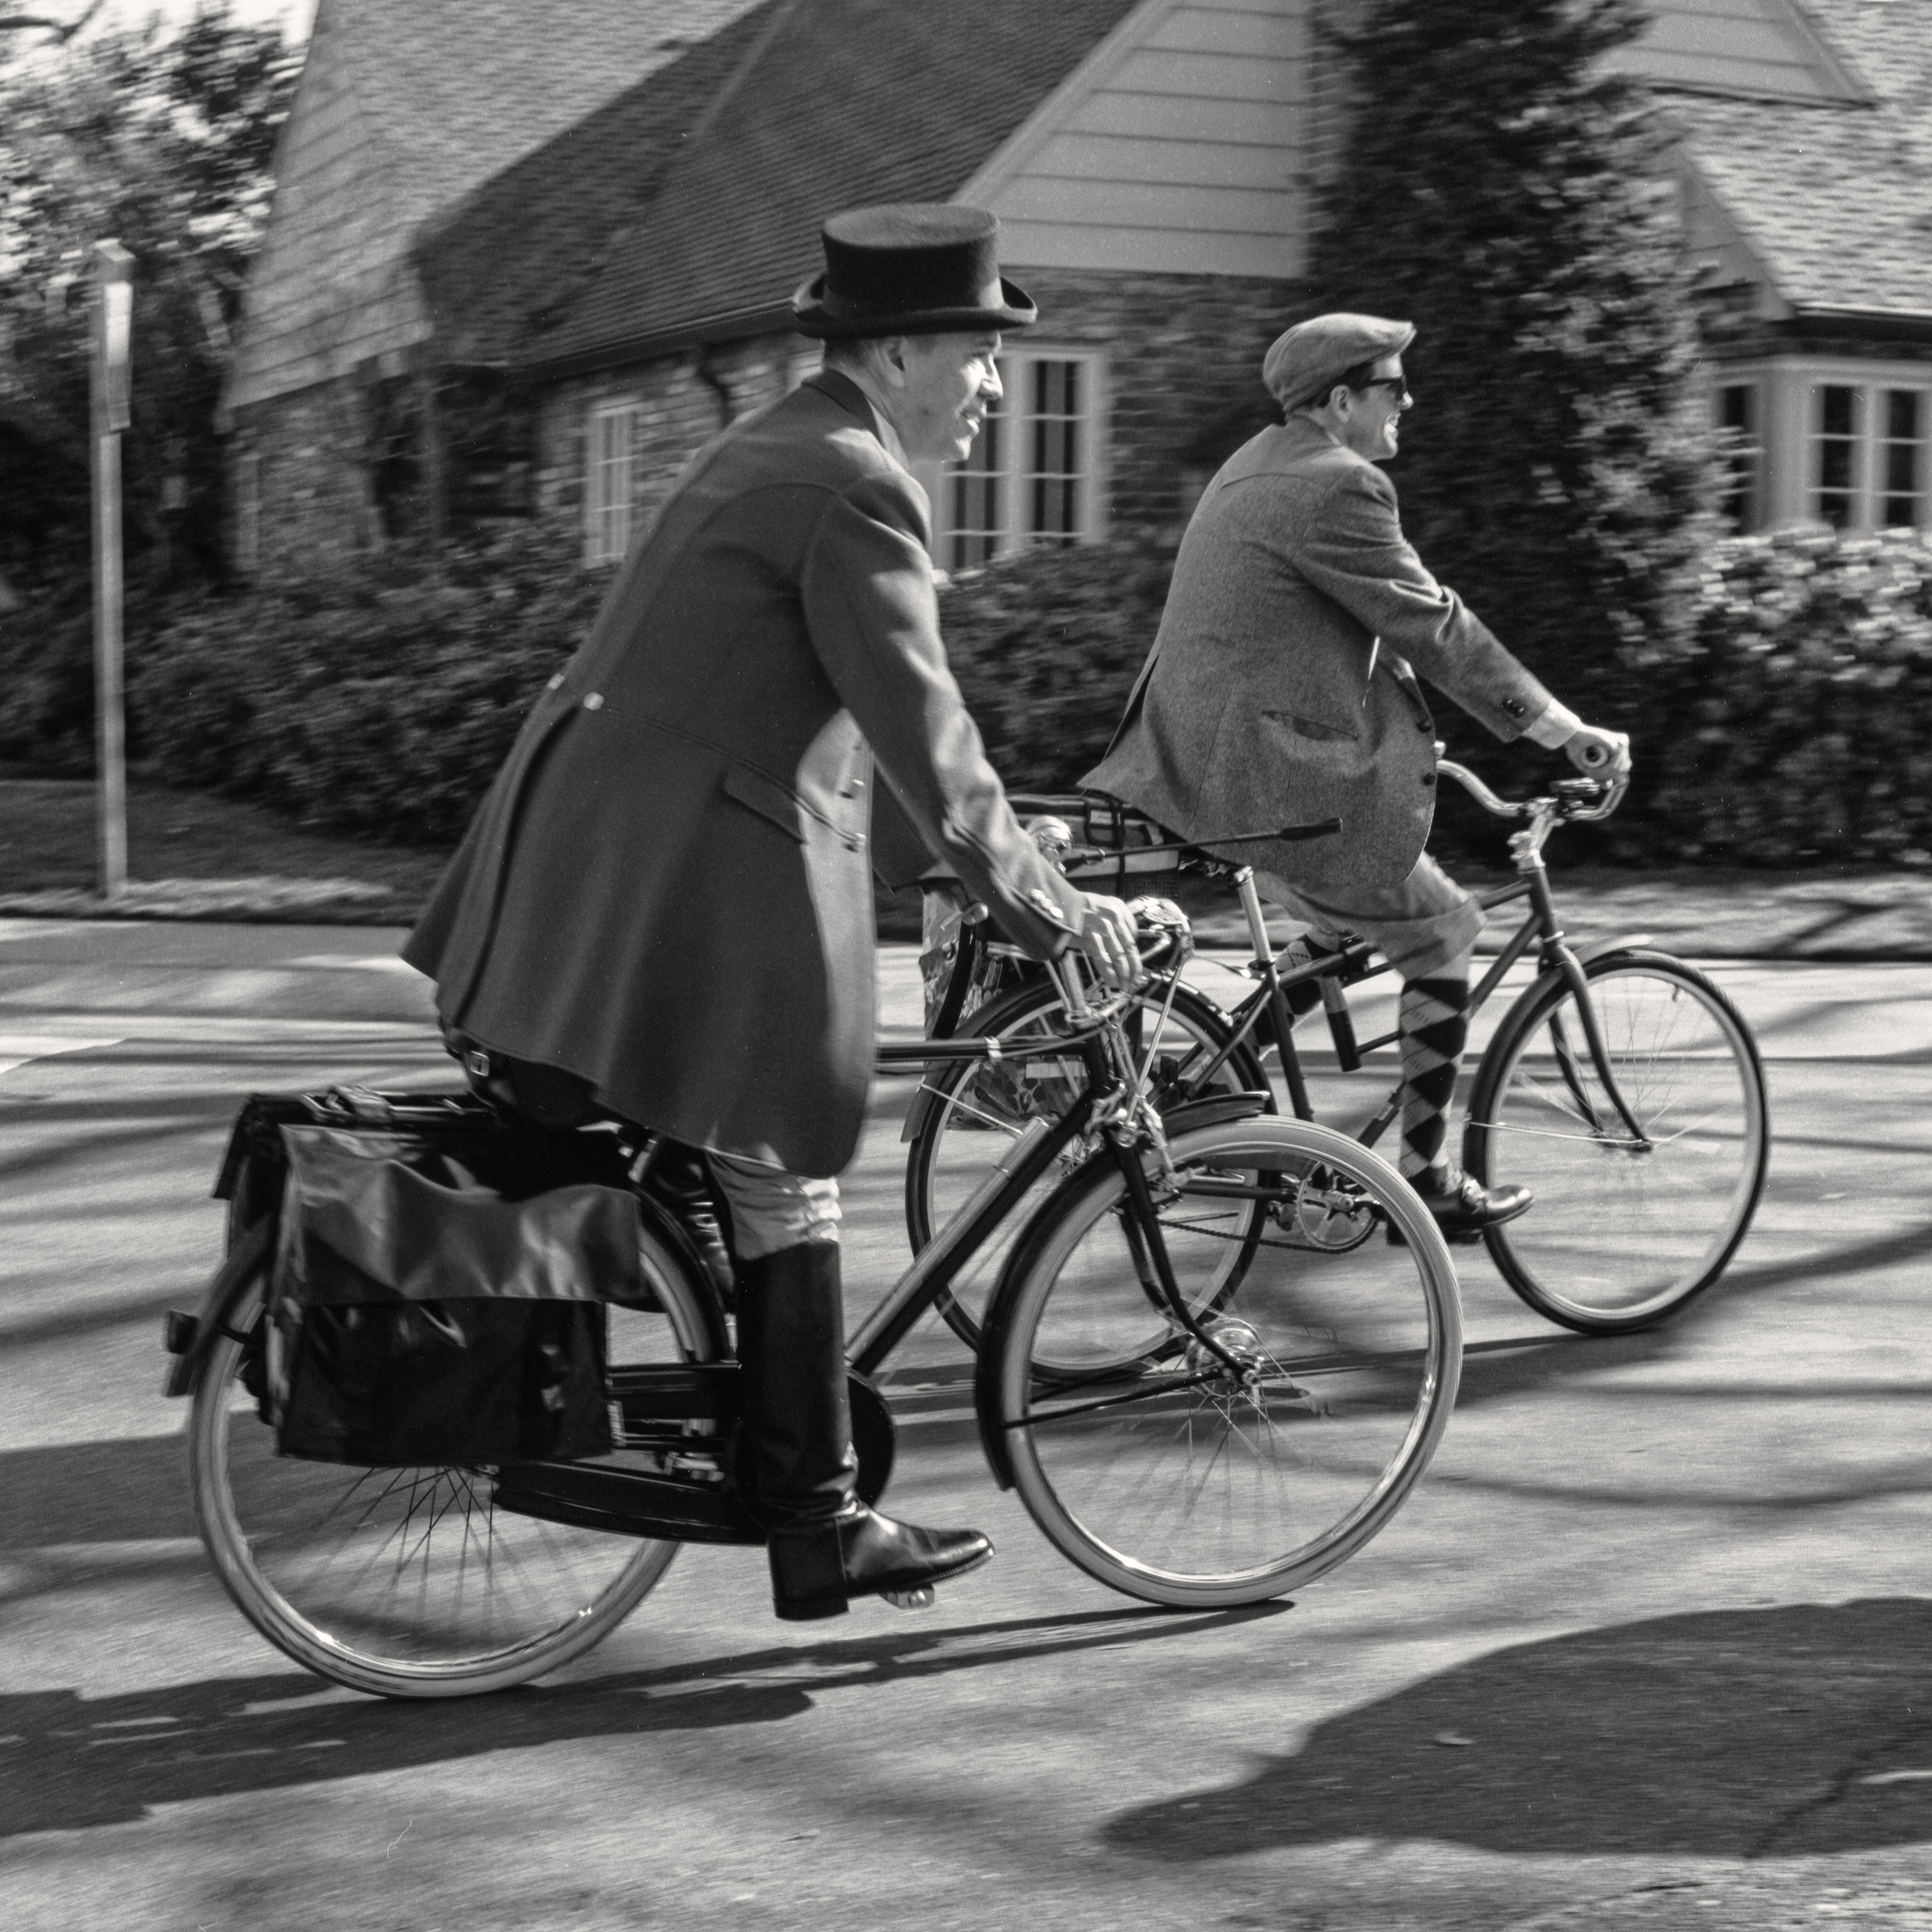
black and white, road, street, photography, vintage, retro, bicycle, urban, vehicle, monochrome, sports equipment, cycling, infrastructure, photograph, tweed, sacramento, bygoneera, edwardianbritain, amorecivilizedtime, monochrome photography